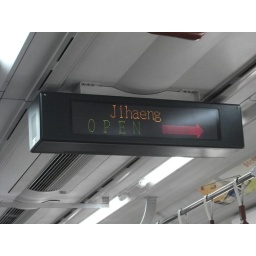
Departure signs inside the train in English